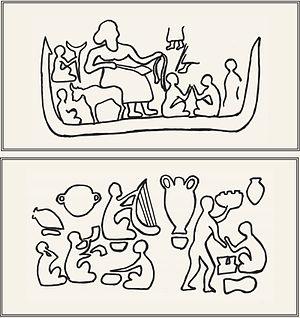
Voir aussi : Liste des siècles, Chiffres romains